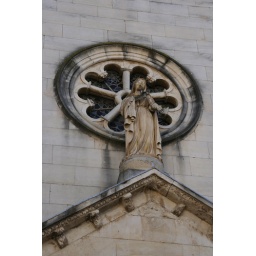
Statue and window above the main church door.